Sogod, Southern Leyte

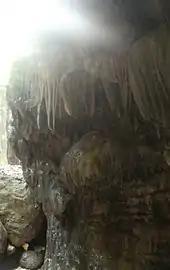
A stalagmite adorned the entrance of a cavern in Magsuhot Park in barangay Mahayahay.

A "potpot" is a type of an auto rickshaw carrying nine to twelve passengers, including the driver. In Sogod, the rickshaws are classified into three color types: blue, white and red. The blue "potpots" roam around the vicinity of the "poblacion" and the barangays of Santa Cruz, Mabicay, Tampoong, San Pedro, San Roque, Rizal, Pandan and San Miguel. The white "potpots" cover the western areas of Sogod Bay, covering from "barrio" Casao, passing through Bontoc town proper and "barrios" Divisoria and San Vicente, to the "poblacion" of Tomas Oppus town. And the red "potpots" span the eastern section of the bay, starting from barangays San Miguel and Suba to barangay Nahulid of Libagon town.